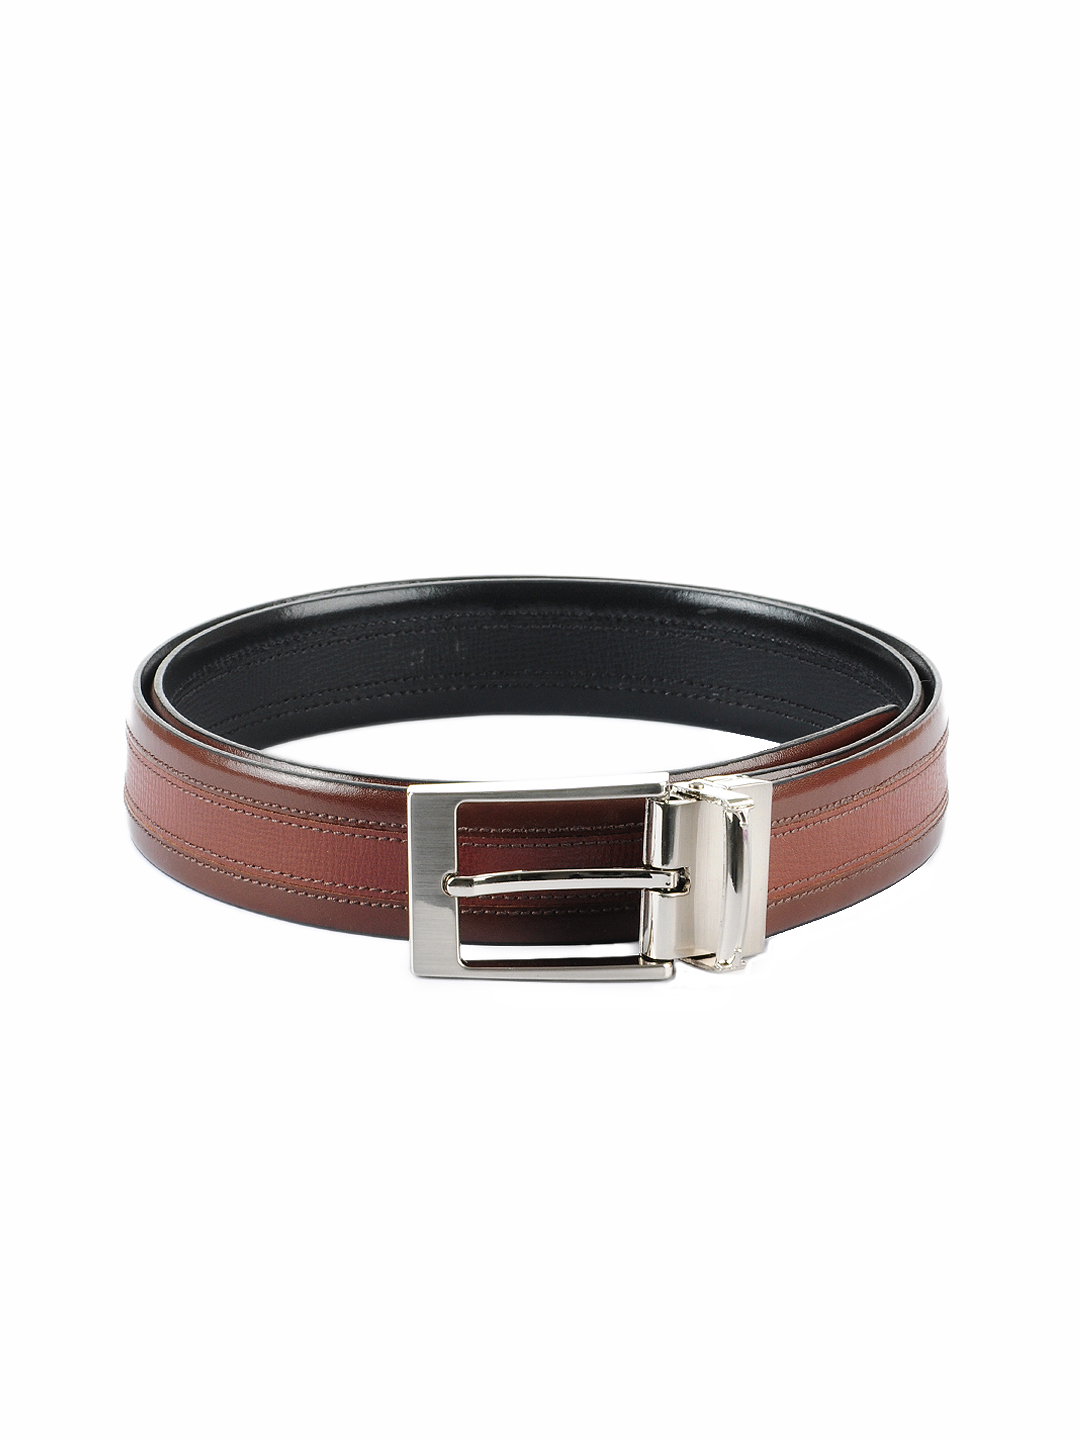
Bulchee Men Brown And Black Reversible Belt
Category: Accessories / Belts / Belts
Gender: Men
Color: Brown
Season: Summer 2013
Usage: Casual